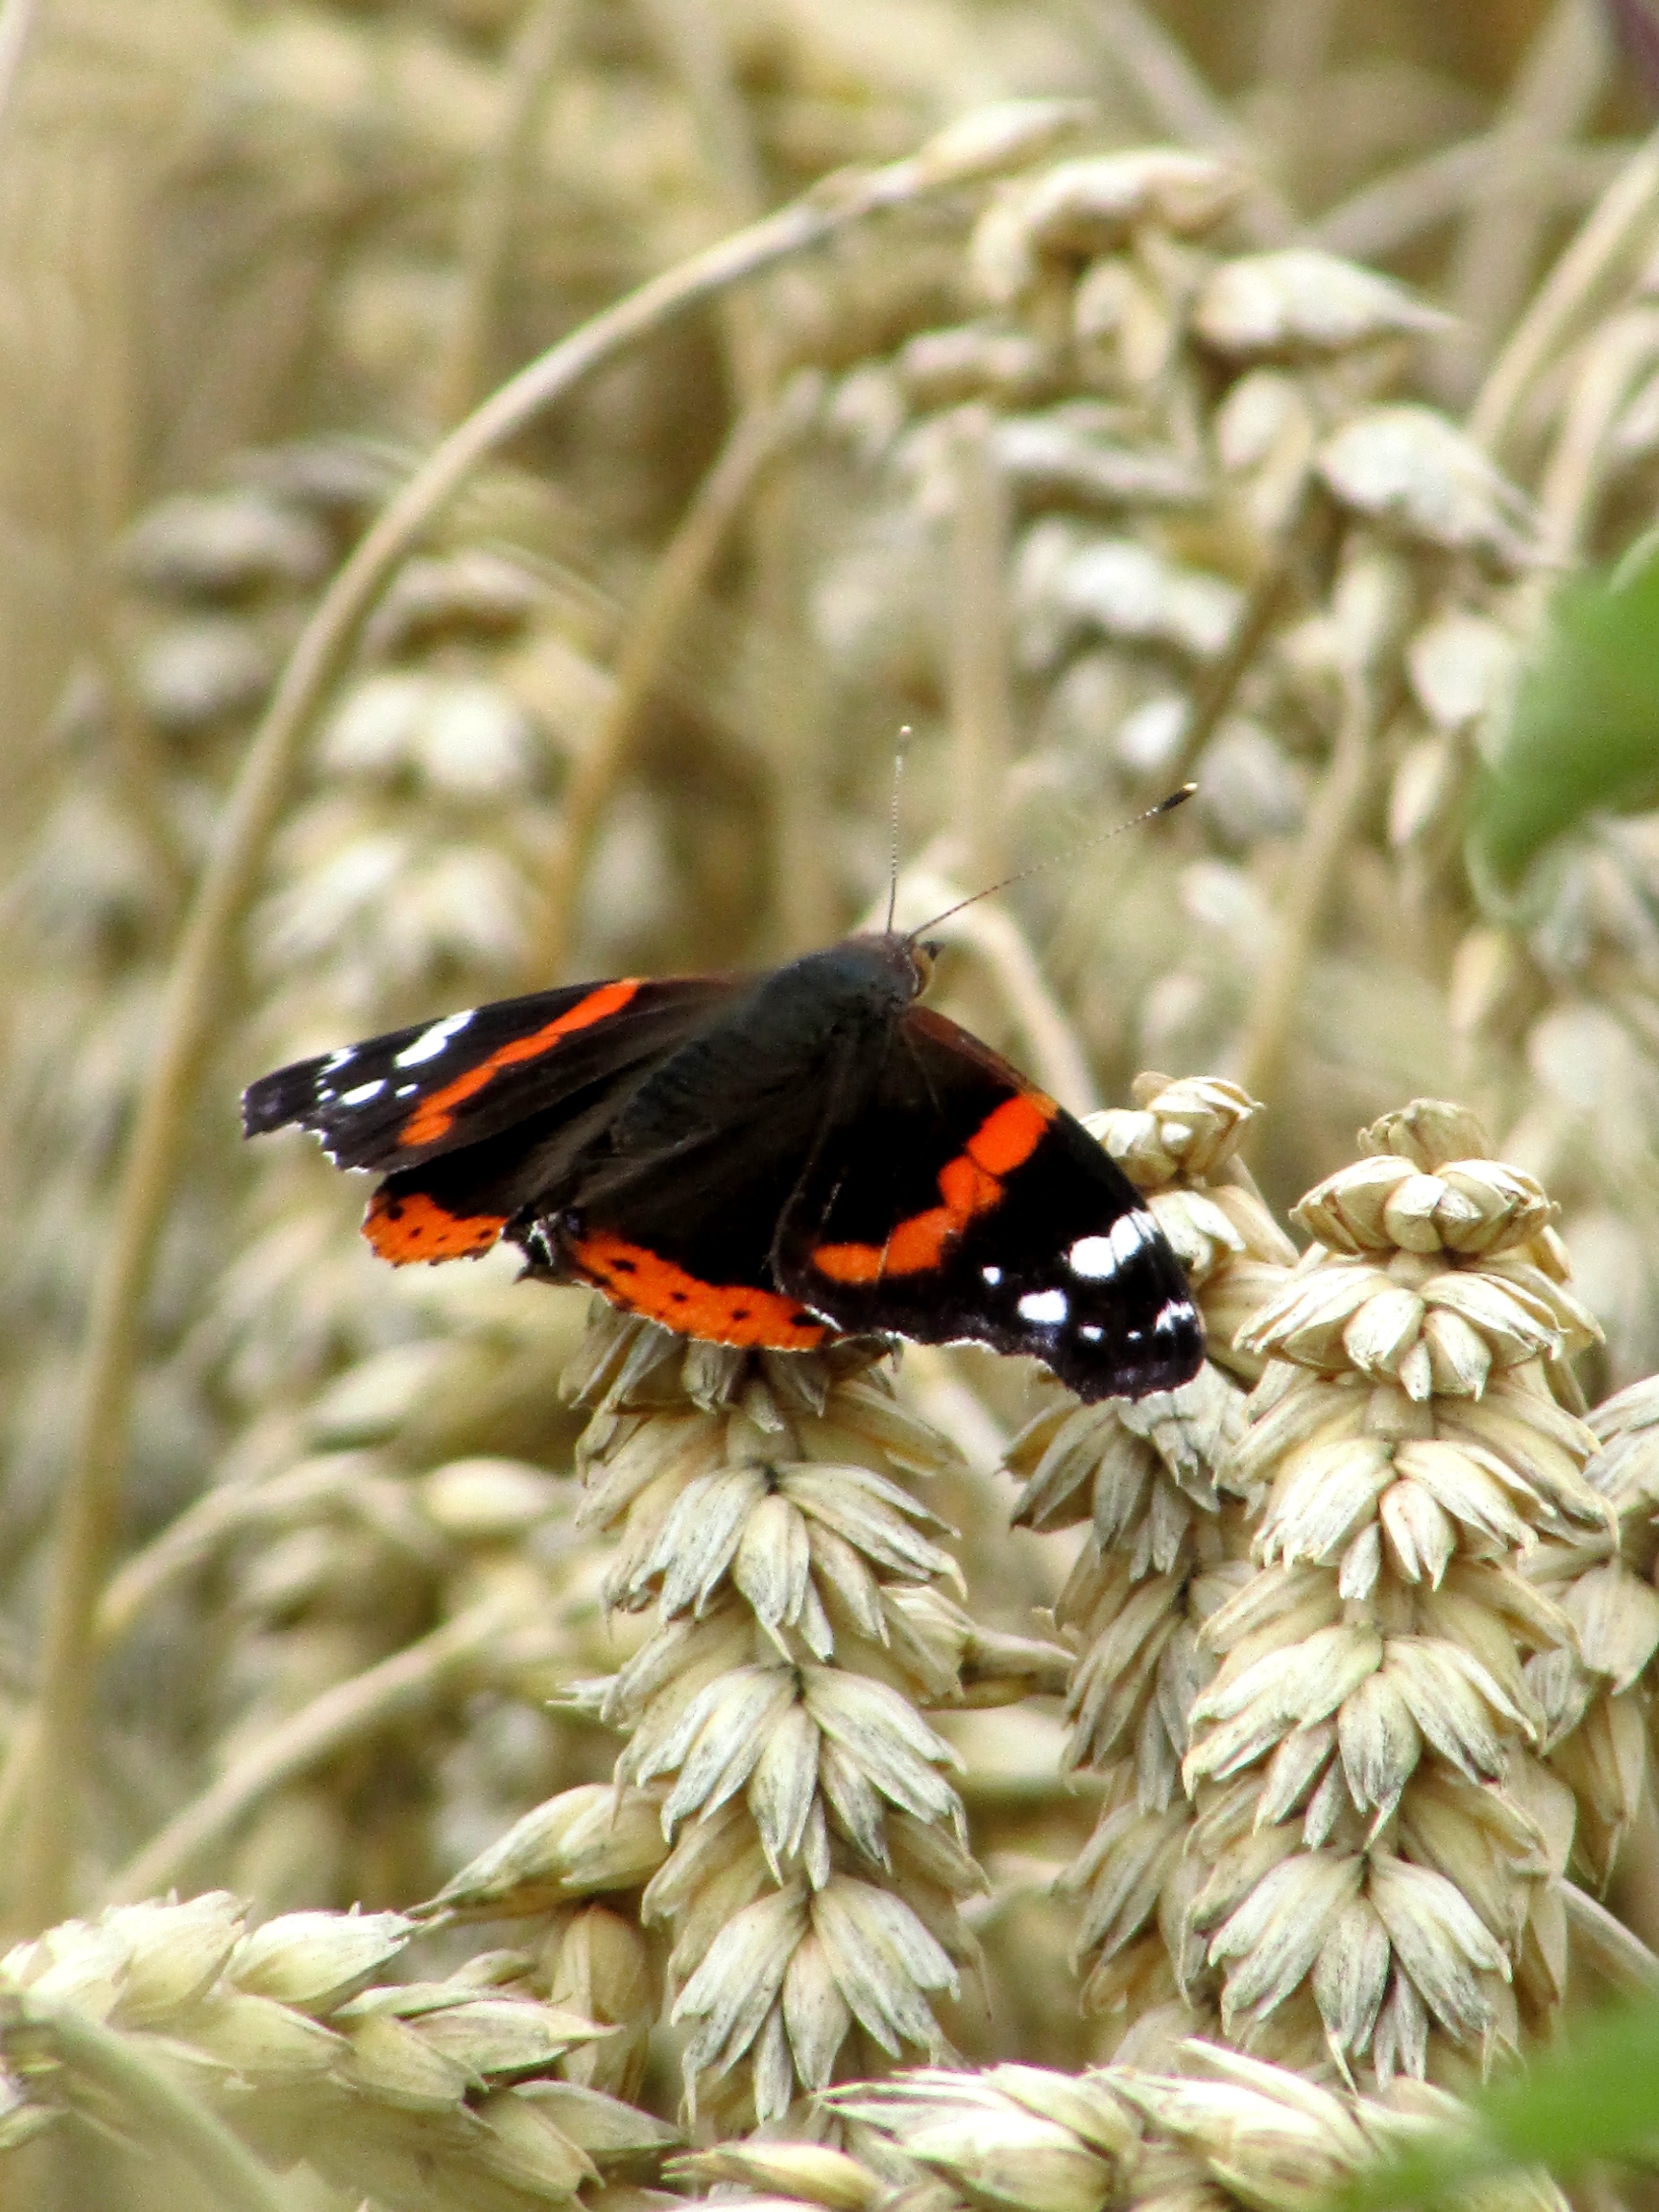
nature, grass, wing, flower, wildlife, insect, botany, butterfly, flora, fauna, invertebrate, close up, animals, nectar, admiral, macro photography, edelfalter, patch butterflies, grass family, moths and butterflies